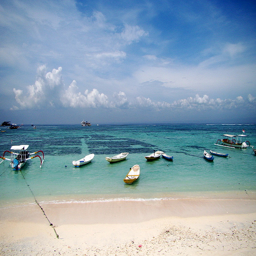
A group of small boats floating on top of the ocean.
Several canoes near a beach while other boats are at sea.
A bunch of boats sitting on the shore at the ocean.
A group of boats sitting in the open still water.
A beach with several row boats at the shore.